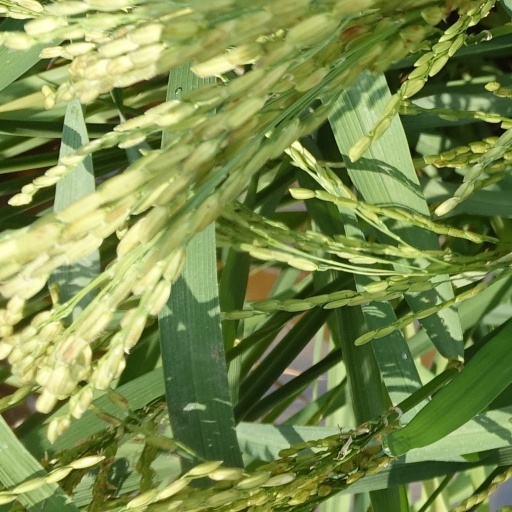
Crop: rice